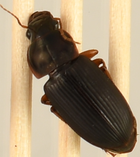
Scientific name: Harpalus pensylvanicus
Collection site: Konza Prairie Agroecosystem NEON (KONA), plot KONA_001